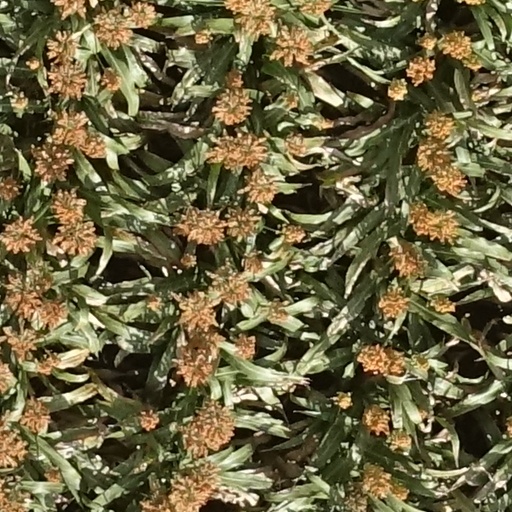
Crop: sorghum